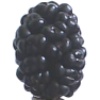
Label: Mulberry 1